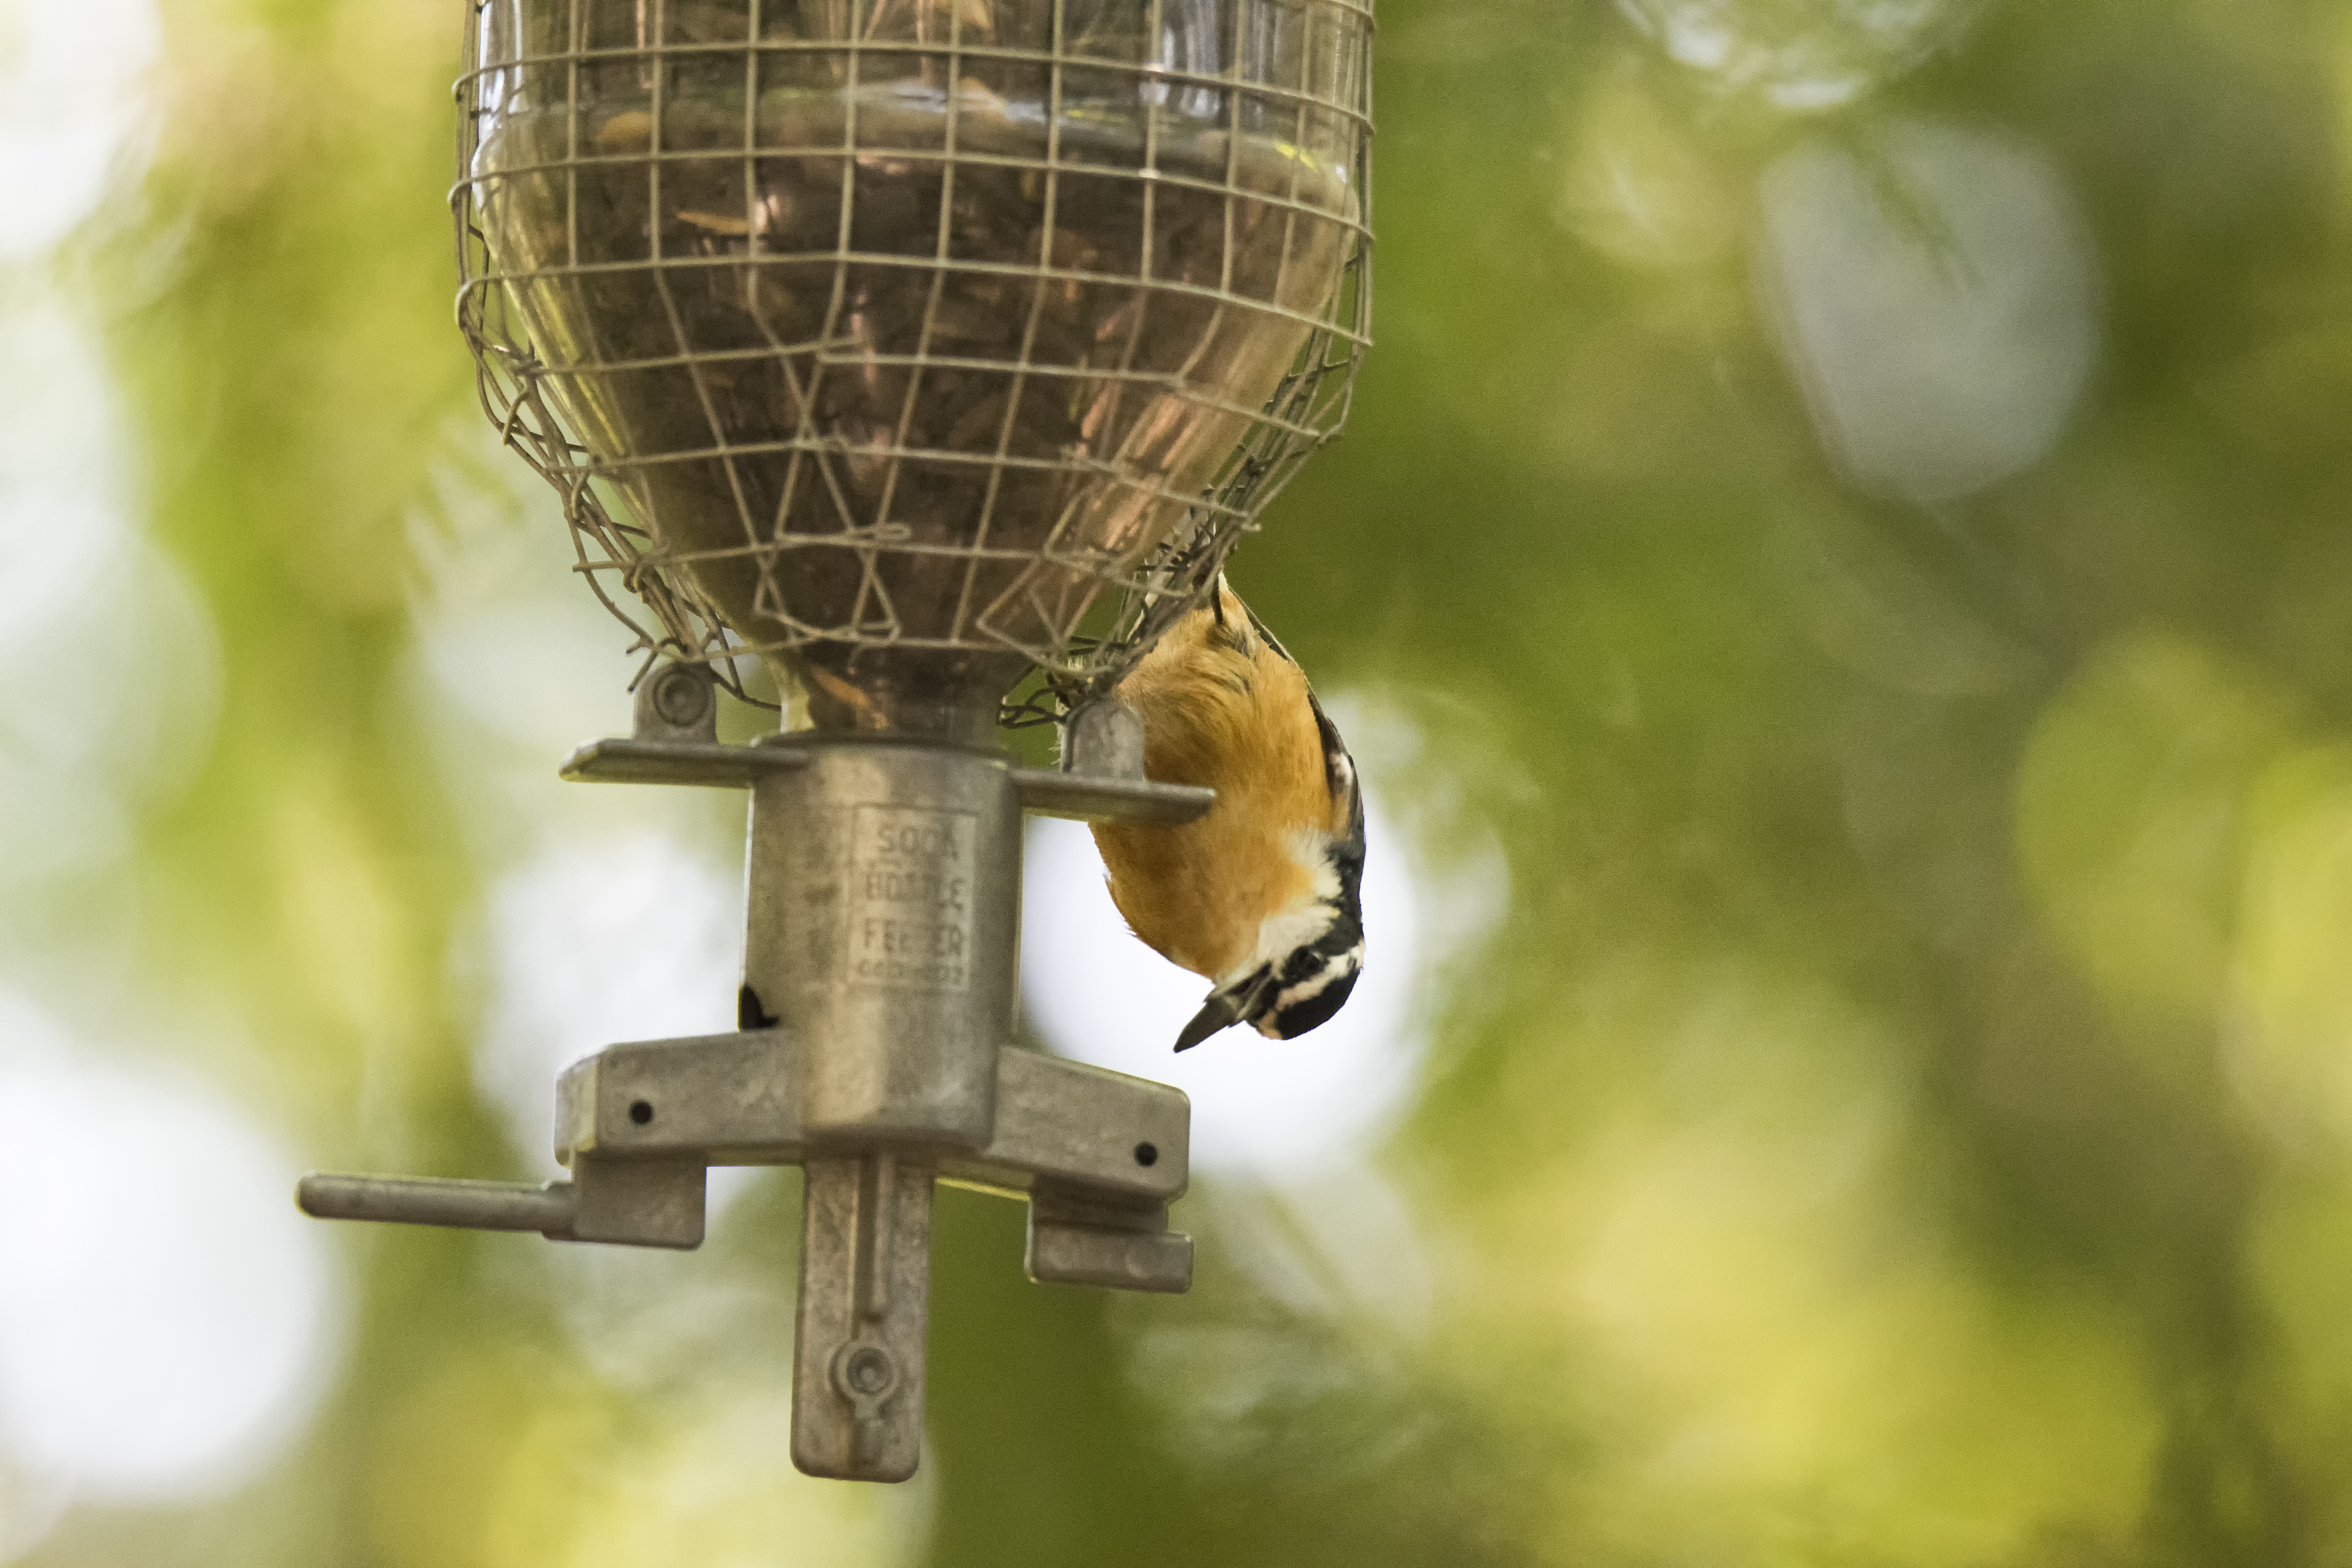
branch, bird, wildlife, green, red, fauna, canada, a, quebec, sherbrooke, oiseau, sittelle, poitrine, rousse, breasted, nuthatch, macro photography, perching bird